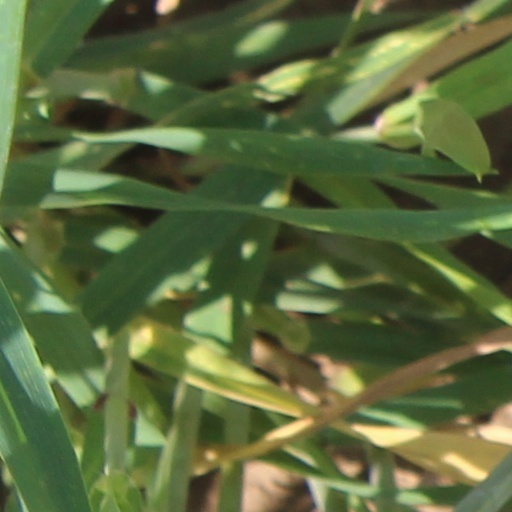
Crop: wheat